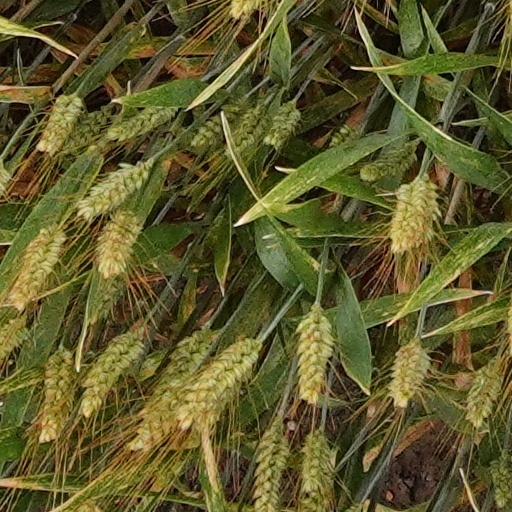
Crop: wheat